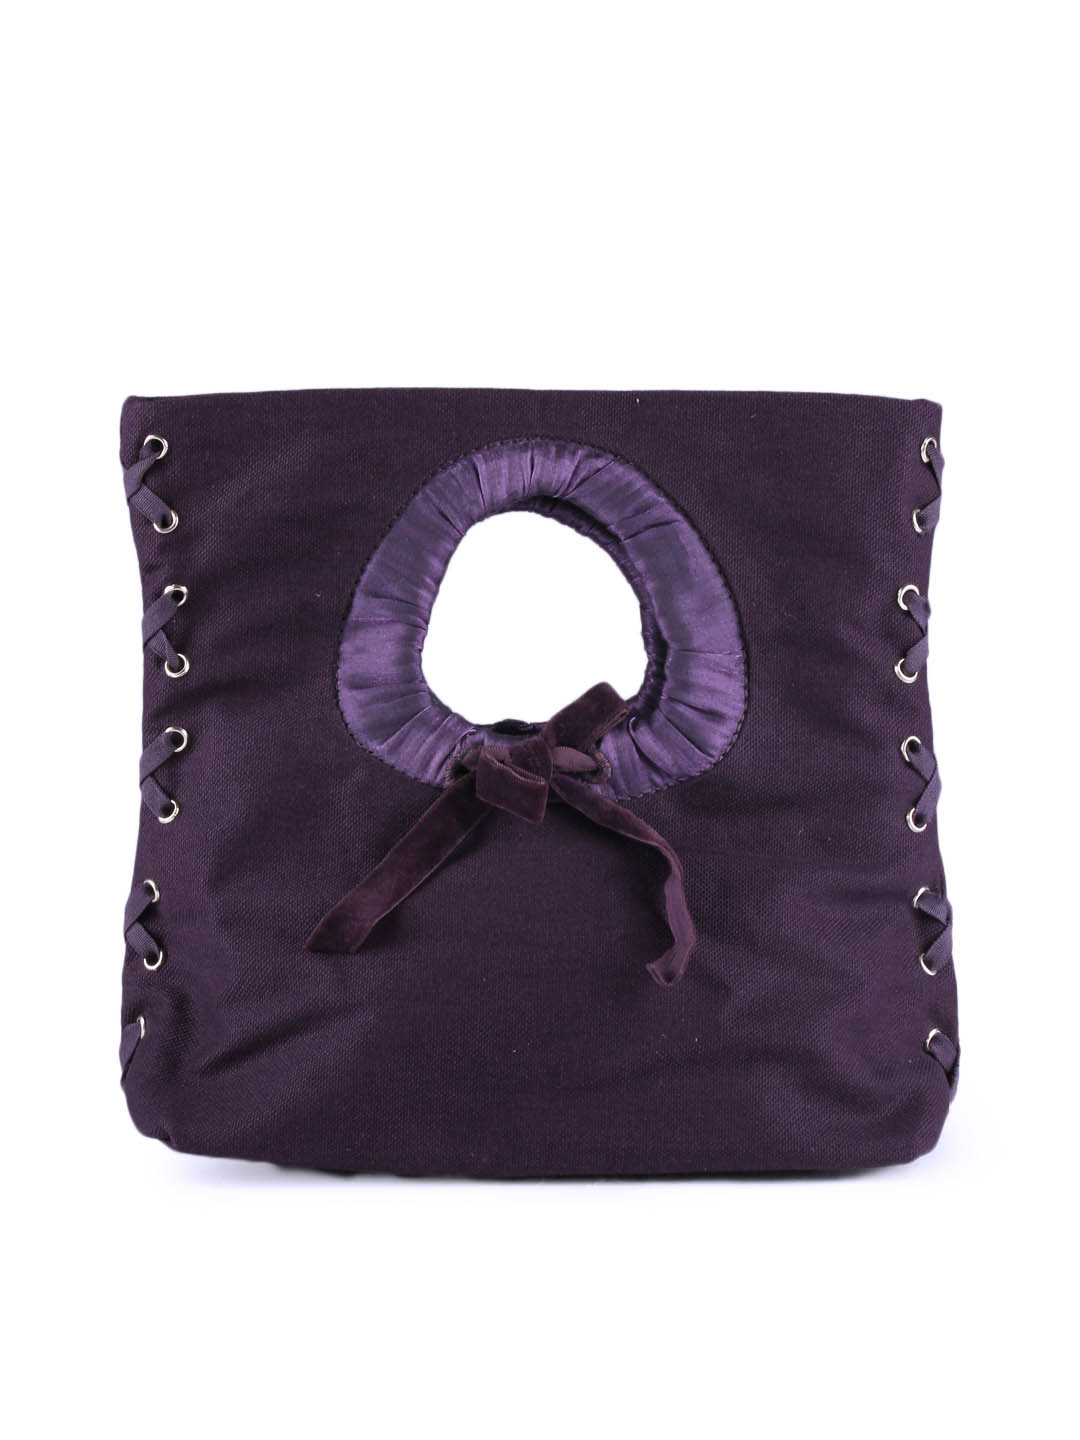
Baggit Women Purple Bag
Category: Accessories / Bags / Handbags
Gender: Women
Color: Purple
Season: Summer 2012
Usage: Casual